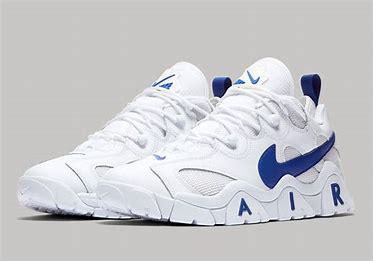
Brand: Nike
Model: Air Barrage